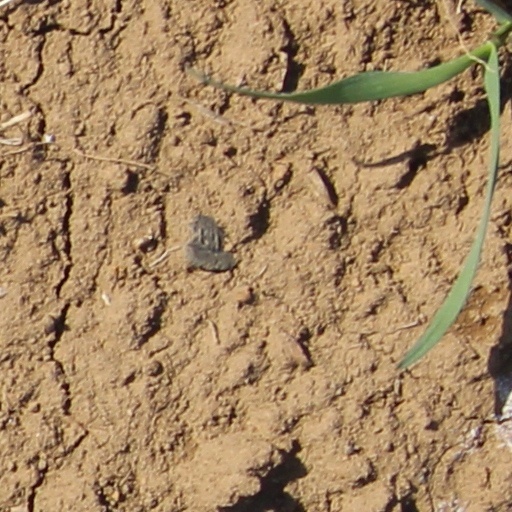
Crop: wheat